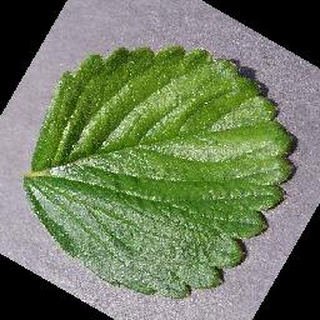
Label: healthy_strawberry